Jaco Van Dormael

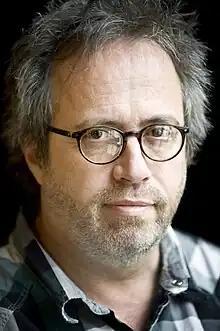
Van Dormael in November 2011

Jaco Van Dormael (born 9 February 1957) is a Belgian film director, screenwriter and playwright. His films especially focus on a respectful and sympathetic portrayal of people with mental and physical disabilities.